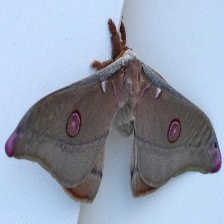
Species: EMPEROR GUM MOTH